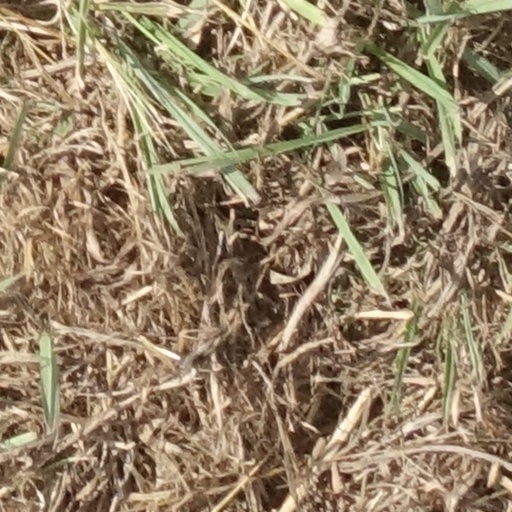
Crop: sorghum